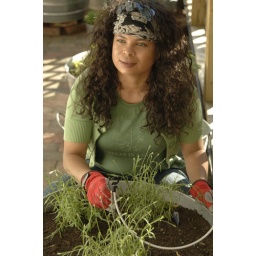
Patti is putting the downspray in her container to ensure that her plants get all the water they need.